Jesus Prayer

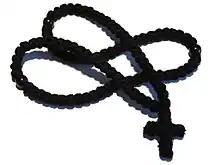
Eastern Christian prayer rope

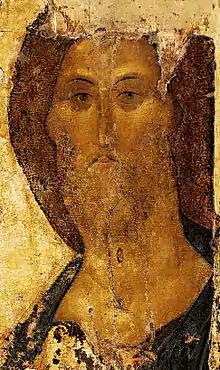
Christ the Redeemer by Andrei Rublev (Tretyakov Gallery, Moscow)

There are no fixed rules for those who pray, "the way there is no mechanical, physical or mental technique which can force God to show his presence" (Metropolitan Kallistos Ware).